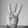
ASL letter: W